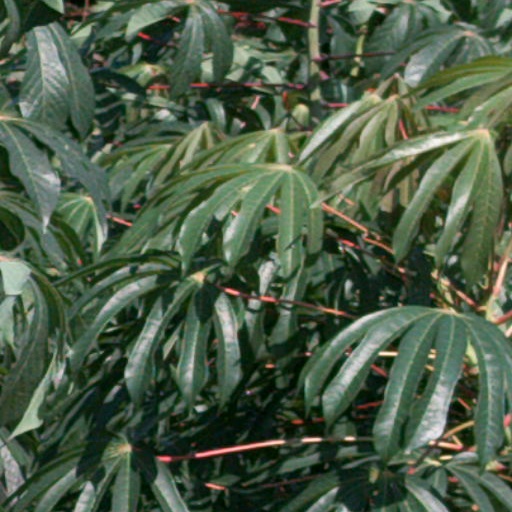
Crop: cassava